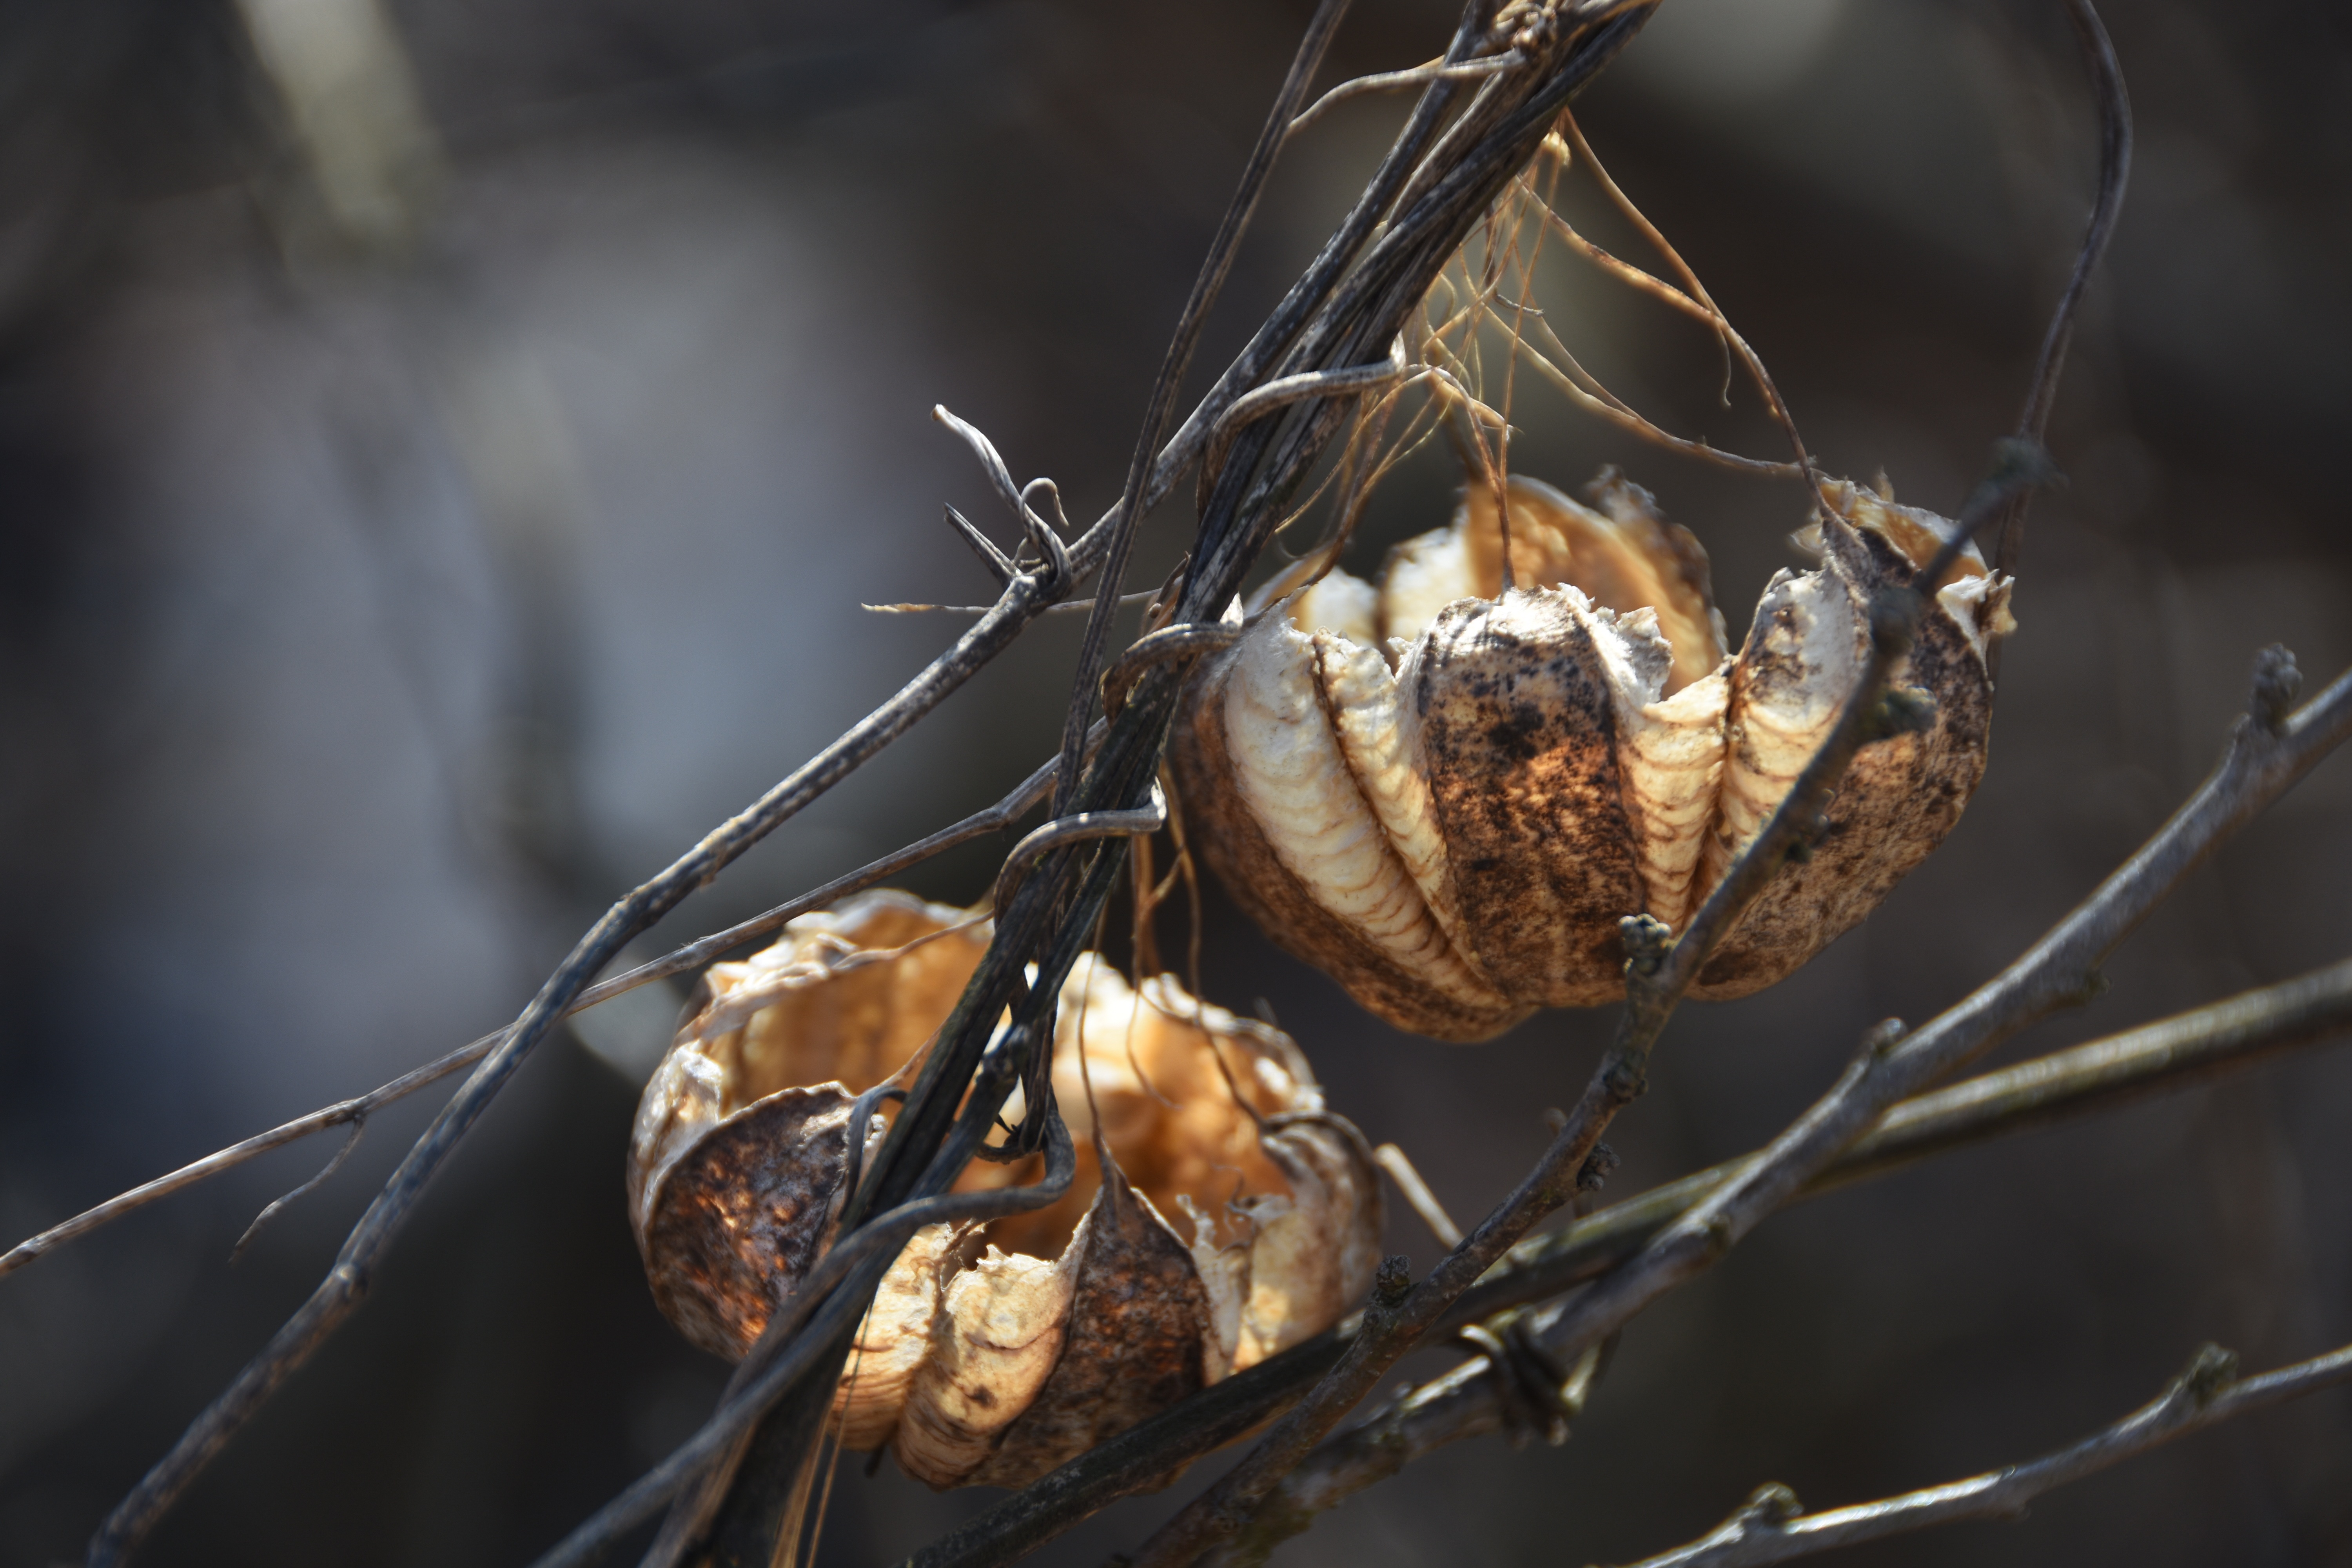
nature, branch, mountain, winter, photography, fruit, leaf, flower, insect, autumn, flora, fauna, invertebrate, close up, spider, eggplant, macro photography